Edward Smith-Stanley, 14th Earl of Derby

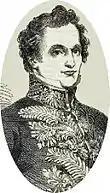
1852 illustration of Derby

Although they did not participate in Peel's short-lived 1835 ministry, over the next several years they gradually merged into Peel's Conservative Party, with several members of the "Derby Dilly" taking prominent positions in Peel's second ministry. Joining the Conservatives, Stanley again served as Colonial Secretary in Peel's second government in 1841. In 1844 he was summoned to the House of Lords as Lord Stanley of Bickerstaffe in his father's Barony of Stanley by a Writ of acceleration. He broke with the Prime Minister again in 1845, this time over the repeal of the Corn Laws, and managed to bring the majority of the Conservative Party with him (including, among others, the young Benjamin Disraeli). He thereafter led the protectionist faction of the Conservative Party. In the House of Lords, on 23 November 1847, he accused the Irish Catholic clergy of using the confessional to encourage lawlessness and crime. This was disputed in a series of letters by the coadjutor Bishop of Derry, Edward Maginn. In 1851 he succeeded his father as Earl of Derby.